Renminlu station (Zhengzhou Metro)

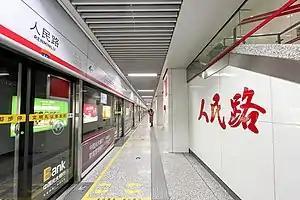

Renminlu is a metro station of Zhengzhou Metro Line 1.